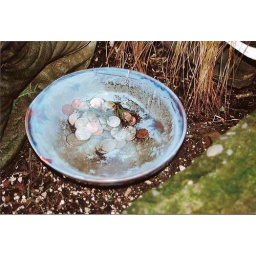
In the green house at brightenbush. a good luck dish right under the buddha.